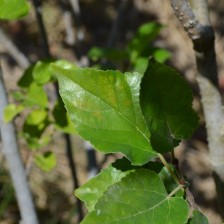
Variety: Kamphaengsaeng42